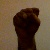
The image shows a hand gesture representing the letter 'S' in Indian Sign Language.